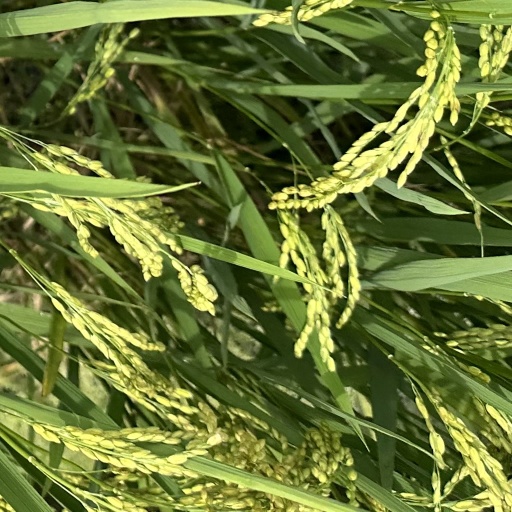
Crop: rice